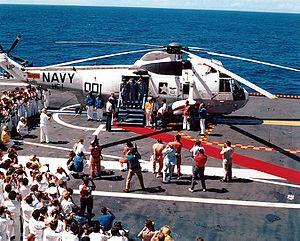
Charles Moss Duke Jr., dit Charlie Duke, né le 3 octobre 1935 à Charlotte en Caroline du Nord, est un militaire, pilote d'essai et astronaute américain. En 1972, il participe à la mission Apollo 16 et est à ce jour le dixième homme, mais aussi le plus jeune, à avoir marché sur la Lune.